Dinas Powys

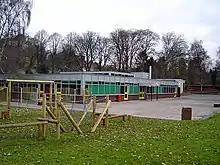
St Andrew's Major Primary School

The village has not been able to spread northwards, because of golf courses and protected woodlands between Dinas Powys and Michaelston-le-Pit. The freeholders of Cwrt-yr-Ala Estate prevented the two from merging. More recent housing development has taken place in a linear fashion either side of the main Cardiff road and in the direction of Cadoxton and Barry. Cwm George and Cwrt-yr-Ala are woodlands in the area.